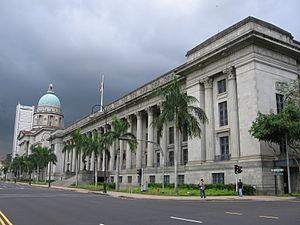
La galerie nationale de Singapour ou galerie nationale d'art, en mandarin : 新加坡国家美术馆, est un musée d'art situé à Singapour, ouvert en 2015, dans l'ancien bâtiment de la cour suprême de Singapour et dans l'ancien bâtiment de l'hôtel de ville de Singapour, situé côte à côte. Il se spécialise dans l'art de l'Asie du Sud-Est. Le maître d'ouvrage est le Ministère de l'information, de la communication et des arts. Il a une superficie de 60 000 m², pour un coût estimé à 300 millions d'euros.